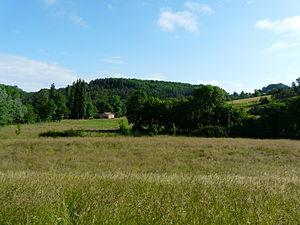
La vallée du Serre entre Creyssensac-et-Pissot (au premier plan) et Chalagnac (au-delà du premier rideau d'arbres), Dordogne, France.
Chalagnac est une commune française située dans le département de la Dordogne, en région Nouvelle-Aquitaine.
Creyssensac-et-Pissot est une commune française située dans le département de la Dordogne en région Nouvelle-Aquitaine.